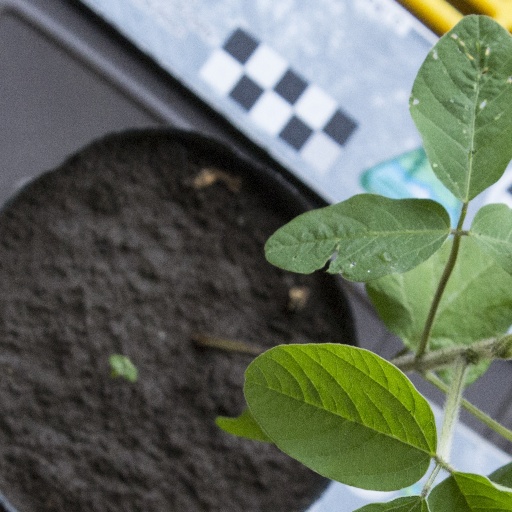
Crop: soybean